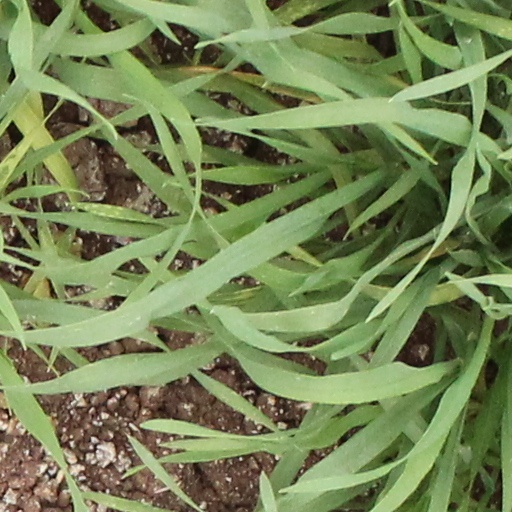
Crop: wheat